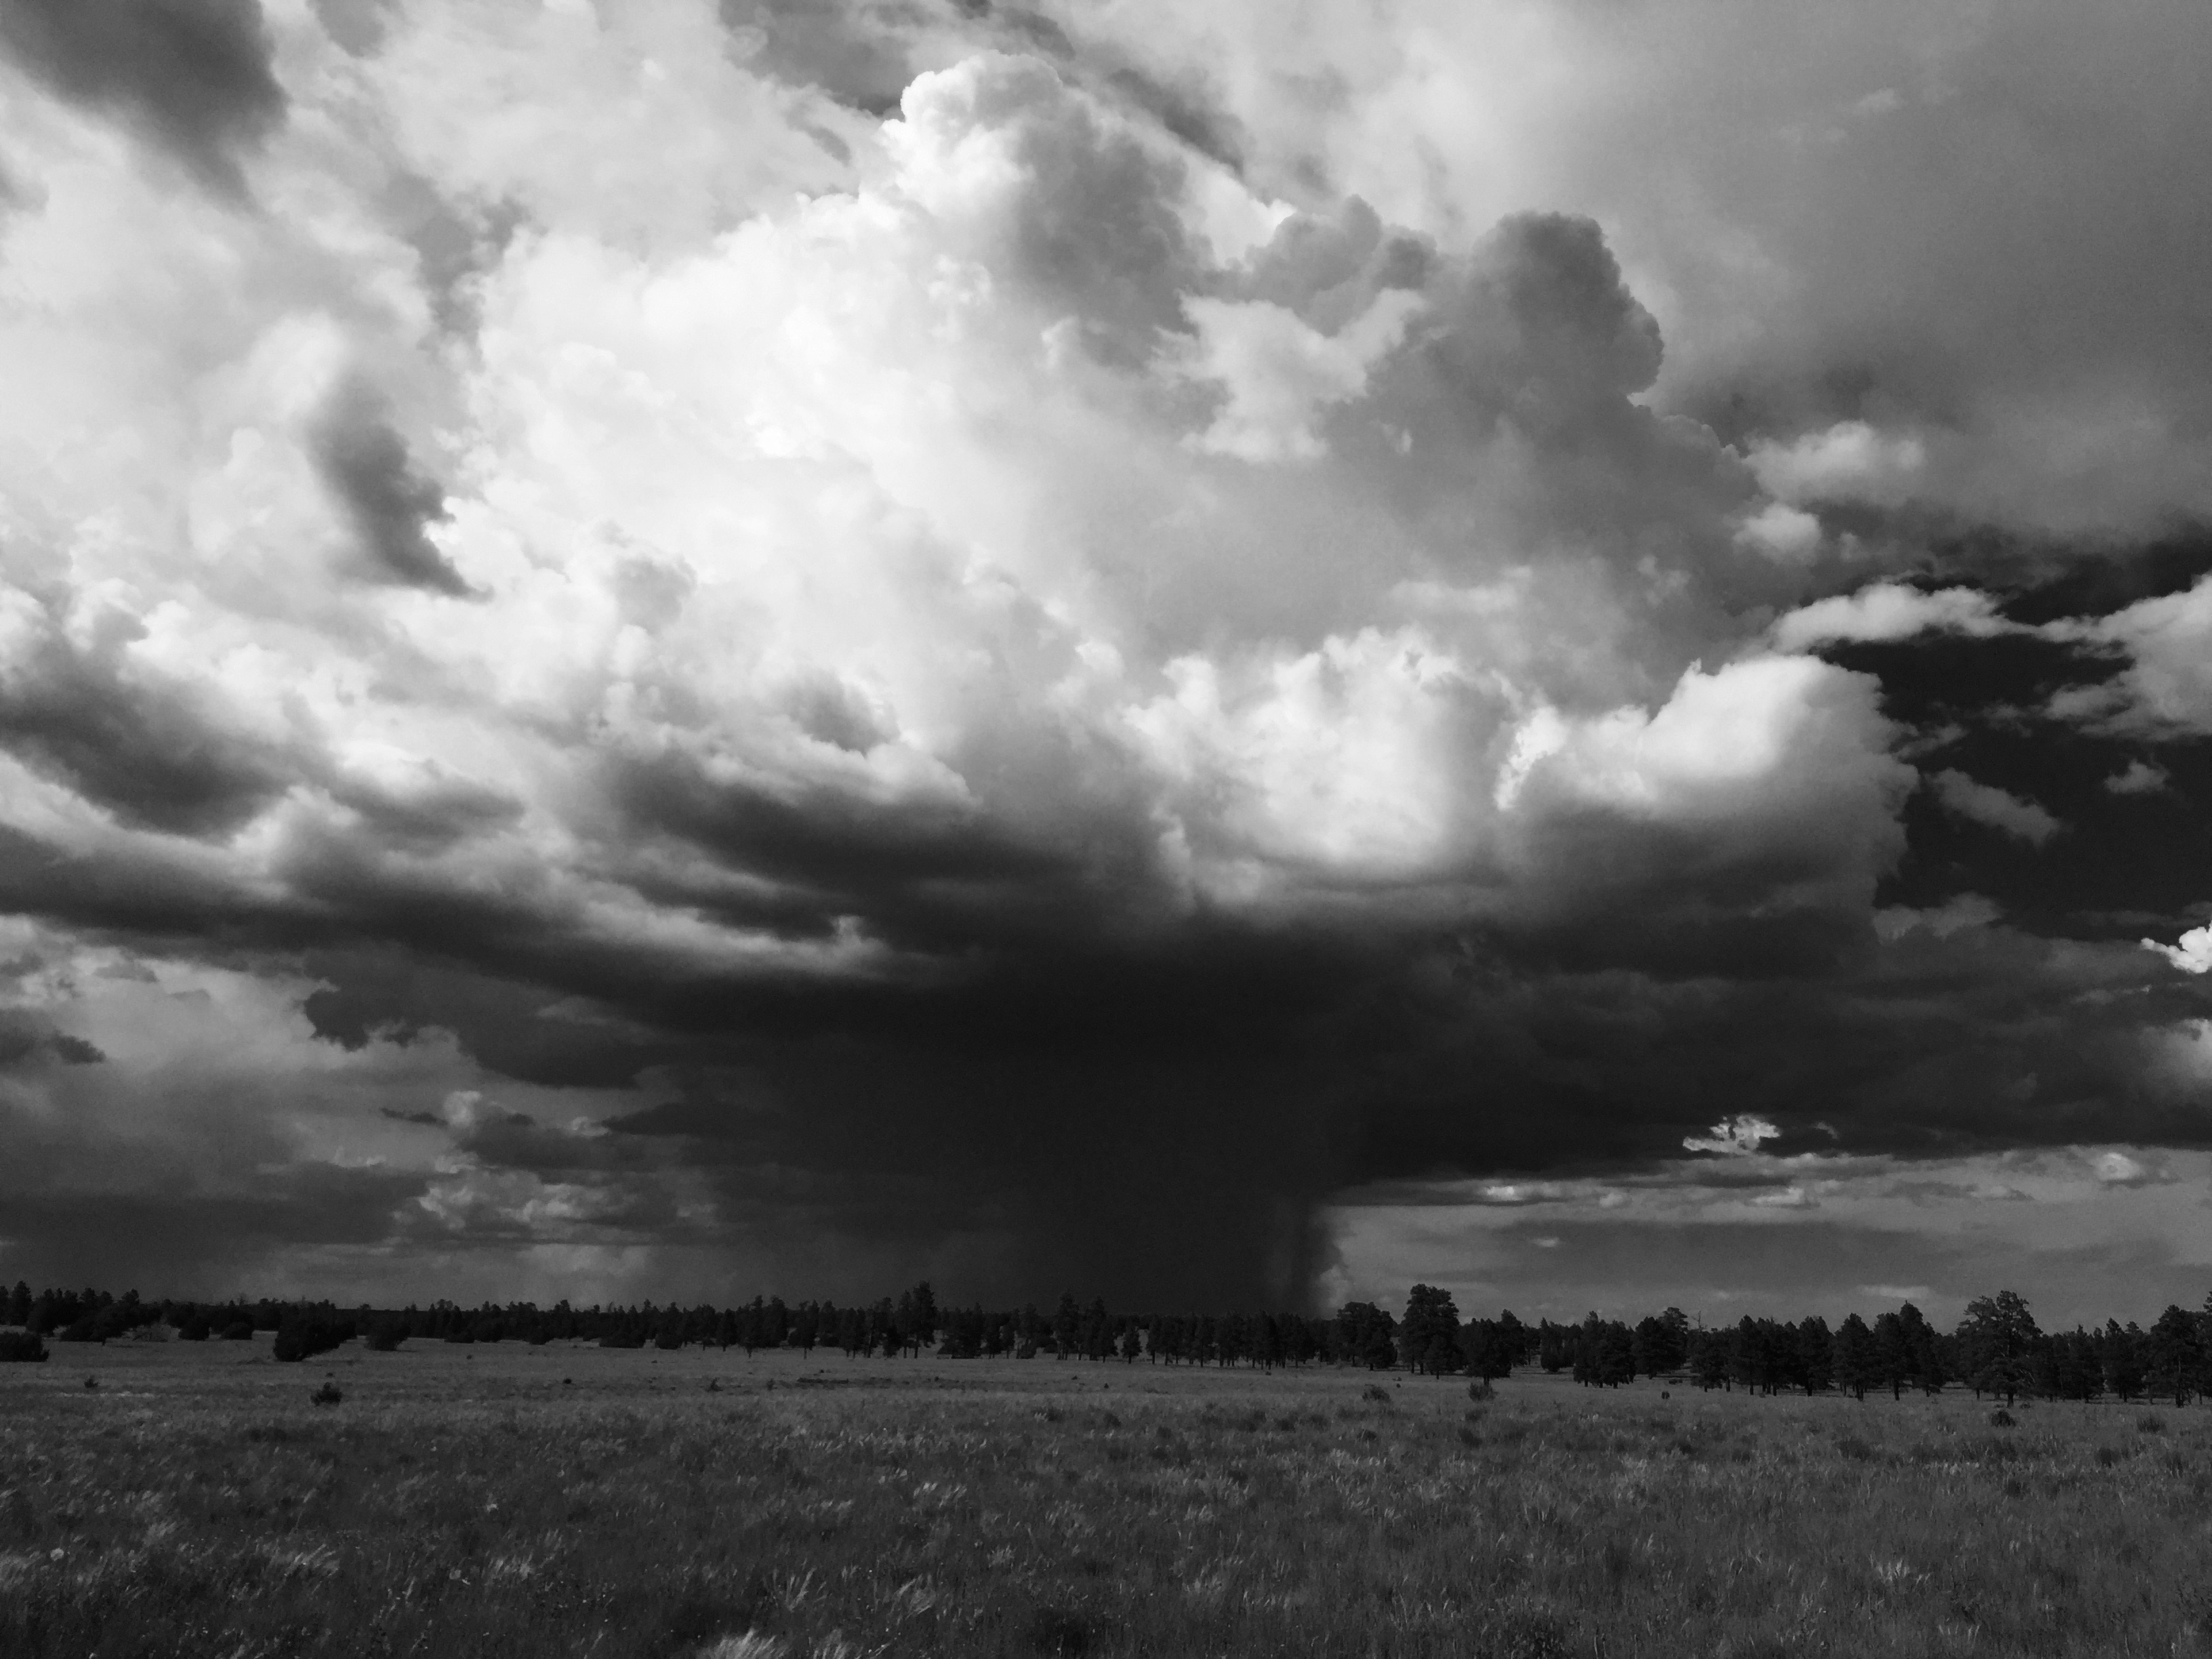
landscape, nature, horizon, cloud, black and white, sky, desert, atmosphere, panorama, summer, scenic, monsoon, weather, storm, cumulus, darkness, monochrome, season, arizona, outdoors, clouds, seasonal, dramatic, arizona desert, southwest, desert monsoon, meteorological phenomenon, monochrome photography